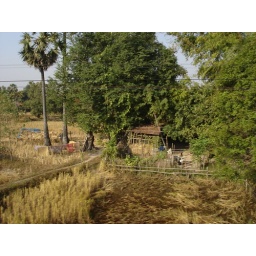
View in the morning from my train window